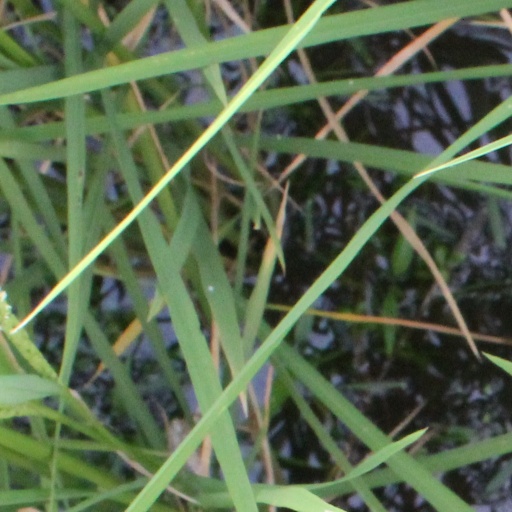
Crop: rice